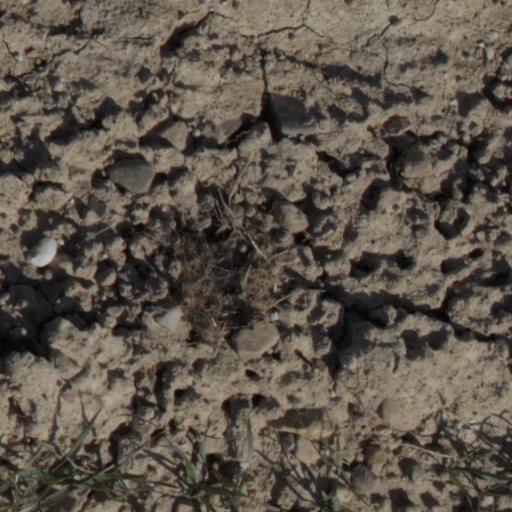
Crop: wheat